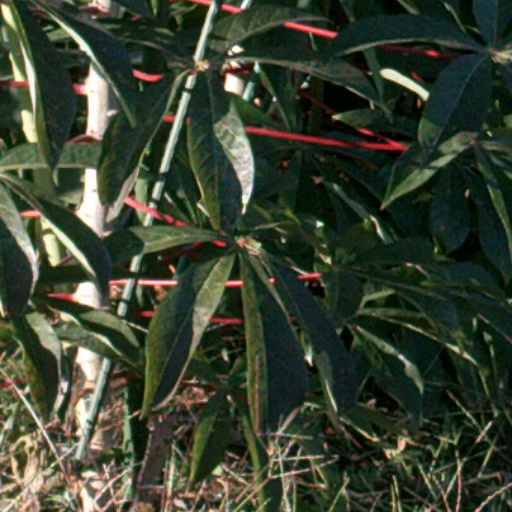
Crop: cassava